Gustav Deutsch

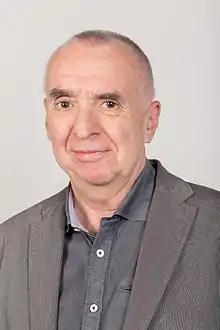

Gustav Deutsch (19 May 1952 – 2 November 2019) was an Austrian multidisciplinary artist, art director, and film director.